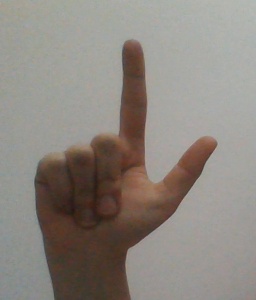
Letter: laam